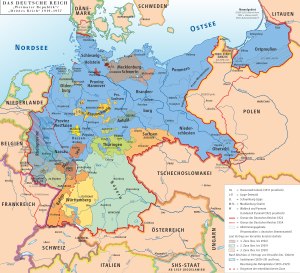
Tyskland / Historie / Weimarrepublikken (1919-1933)
Det tyske rige 1920-1936
Tyskland, officielt Forbundsrepublikken Tyskland, er et land i Central- og Vesteuropa. Det har et samlet areal på 357.582 kvadratkilometer og landareal på 348.672 kvadratkilometer. Det meste af landet har et tempereret klima. Føderationen Tyskland er en parlamentarisk republik bestående af 16 delstater. Det er med over 83 millioner indbyggere EU’s folkerigeste land. Det gav en befolkningstæthed på 238 indbyggere per km², 100 mere end i Danmark. Landets hovedstad samt største by er Berlin, mens dets største byområde er Ruhr-distriktet, der bl.a. består af Dortmund og Essen. Tysklands øvrige største byer er Hamborg, München, Köln, Frankfurt am Main, Stuttgart, Düsseldorf, Leipzig, Bremen, Dresden, Hannover og Nürnberg.